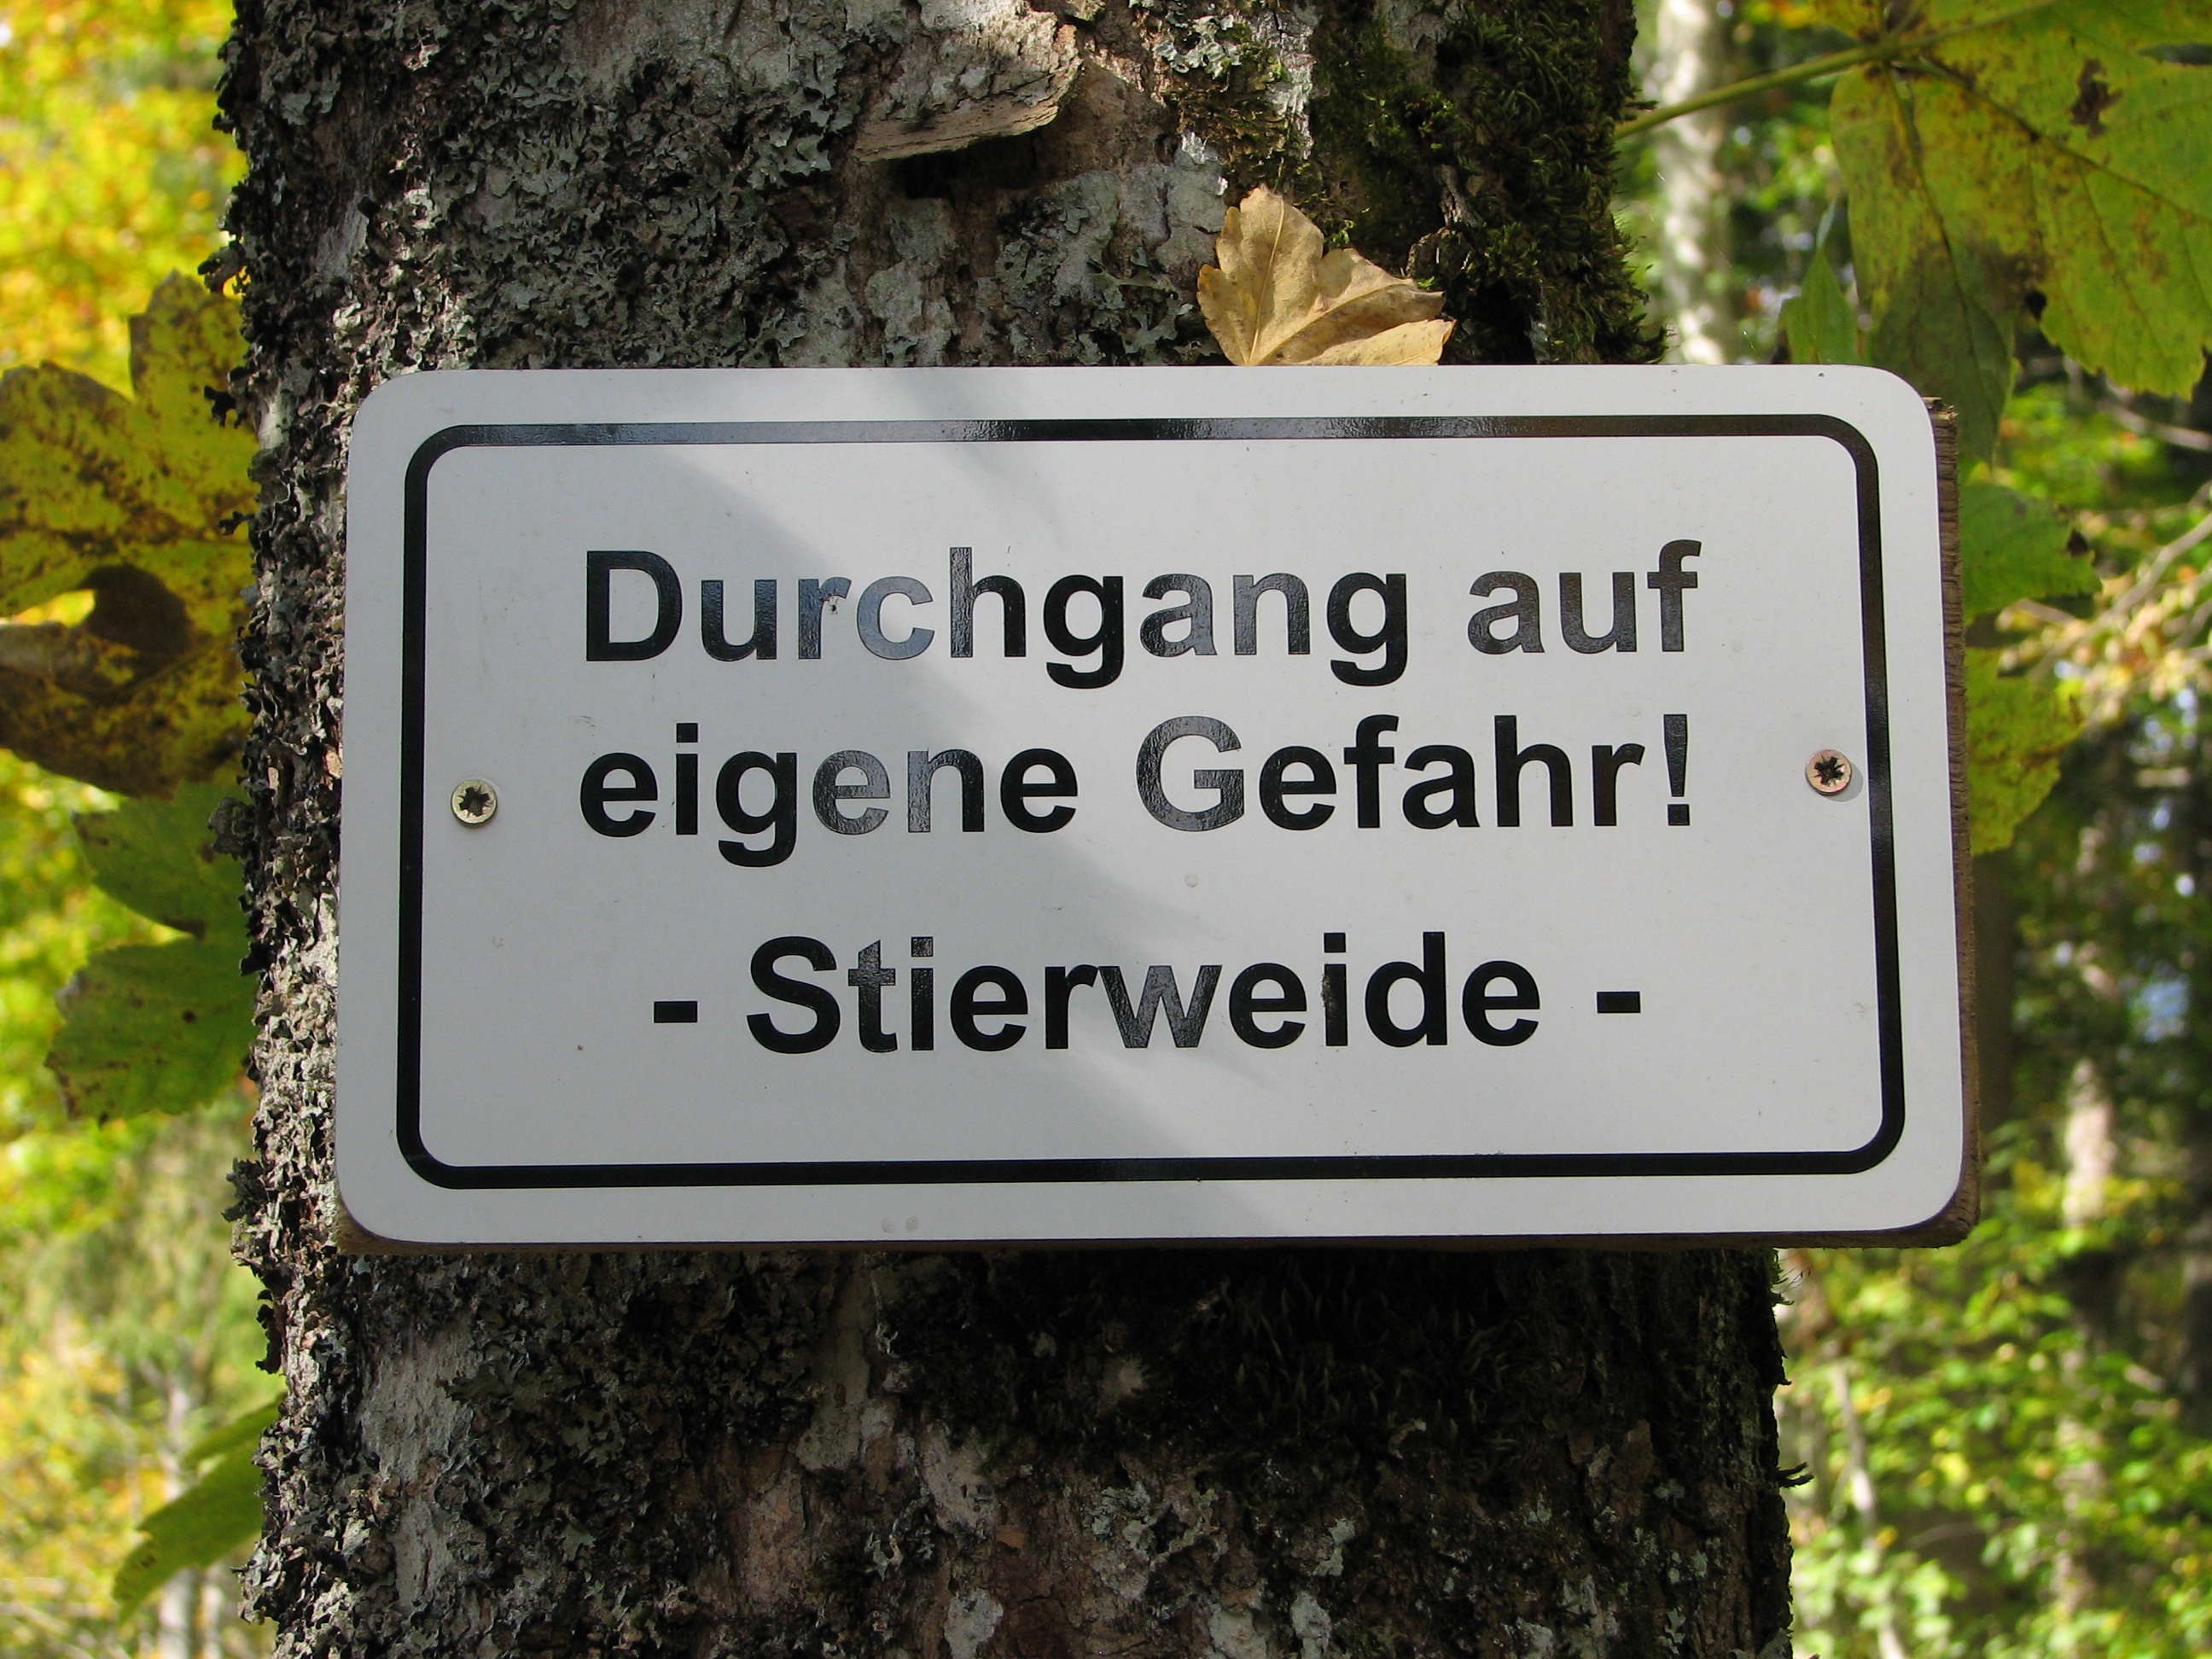
tree, nature, forest, board, meadow, sign, autumn, soil, street sign, signage, trees, bull, germany, german